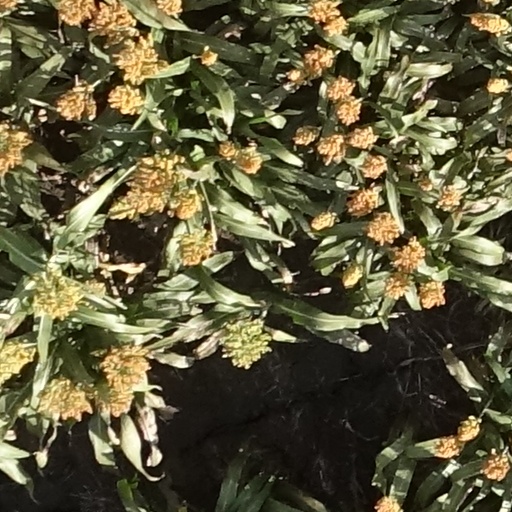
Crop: sorghum